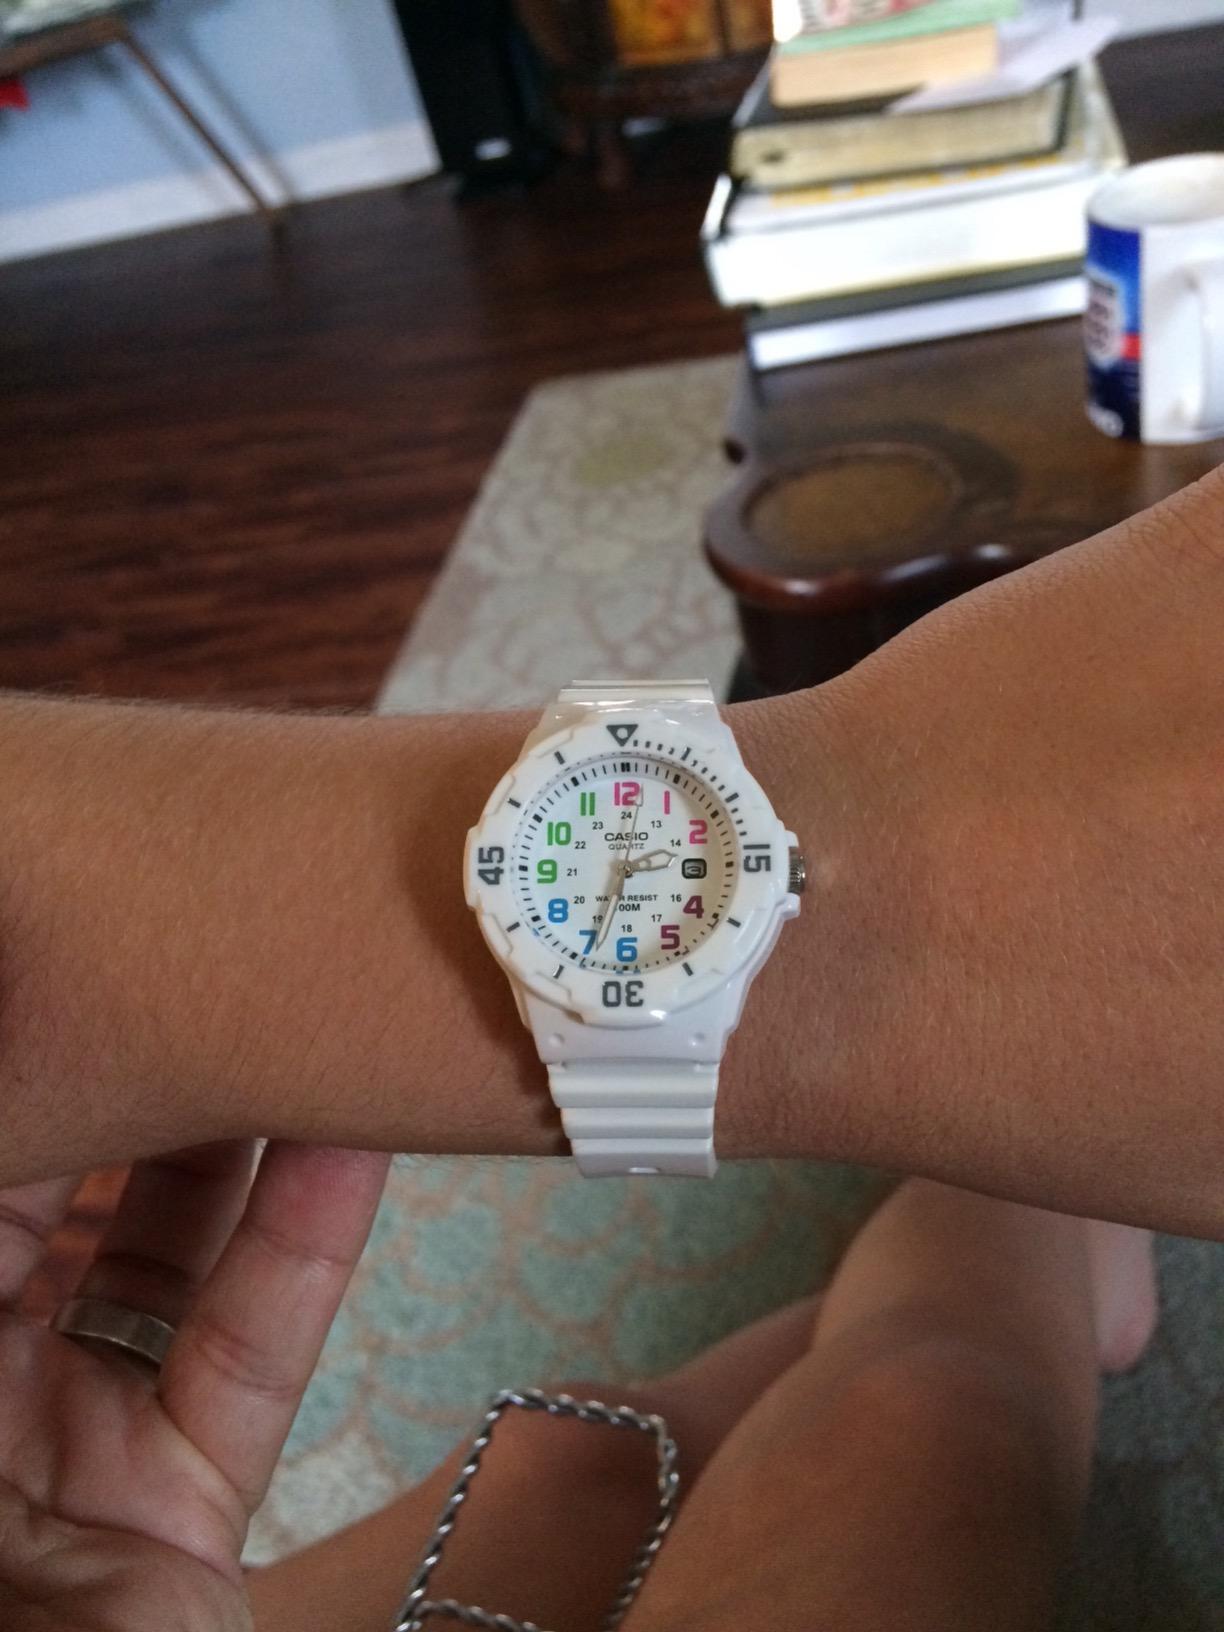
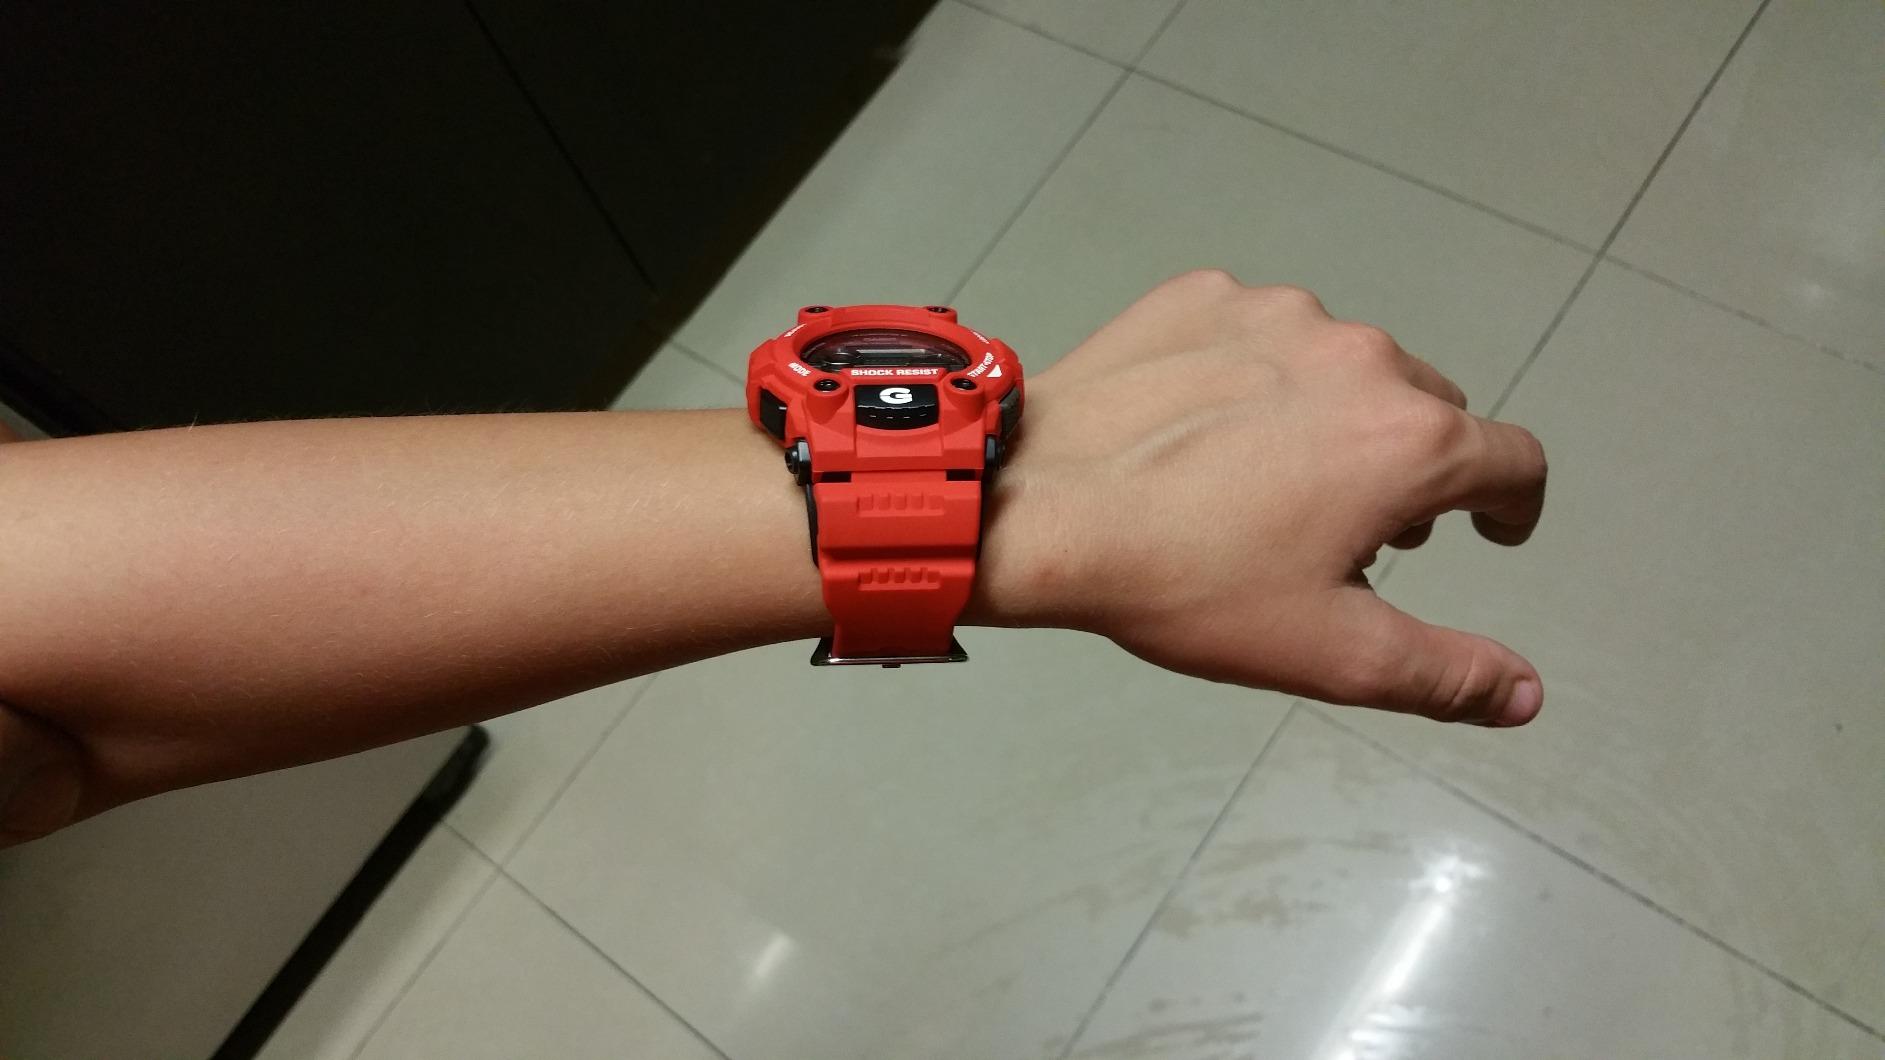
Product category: accessories_watch
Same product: no